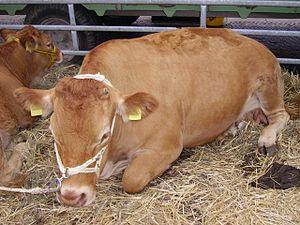
Une vache limousine Español: Una vaca de la raza francesa «Limusina» Svenska: Ett limousindjur